Lotus Sutra

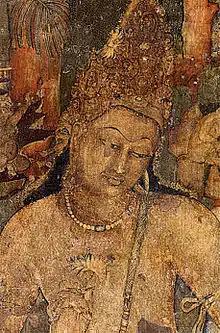
Avalokiteśvara, Ajanta cave no 1, 5th century

The Buddha tells a story about how in a previous life he was a king who became the slave of a rishi just so he could hear the "Lotus Sūtra". This rishi was none other than Devadatta, who is destined for Buddhahood in the future as the Buddha Devarāja.